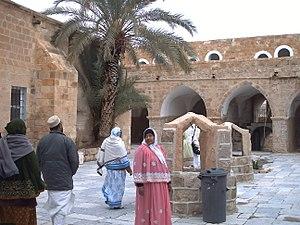
Nabi Moussa, également transcrit Nabî Mûsâ ou Nabi Musa, est un village de Palestine, en Cisjordanie, près de Jéricho. Il abrite la tombe présumée du prophète Moïse, point de départ annuel d'un pèlerinage musulman vers Jérusalem. Selon le recensement de l'État de Palestine en 2007, il comptait une population de 309 habitants sur 122,2 km².